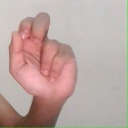
अक्षर: ढ